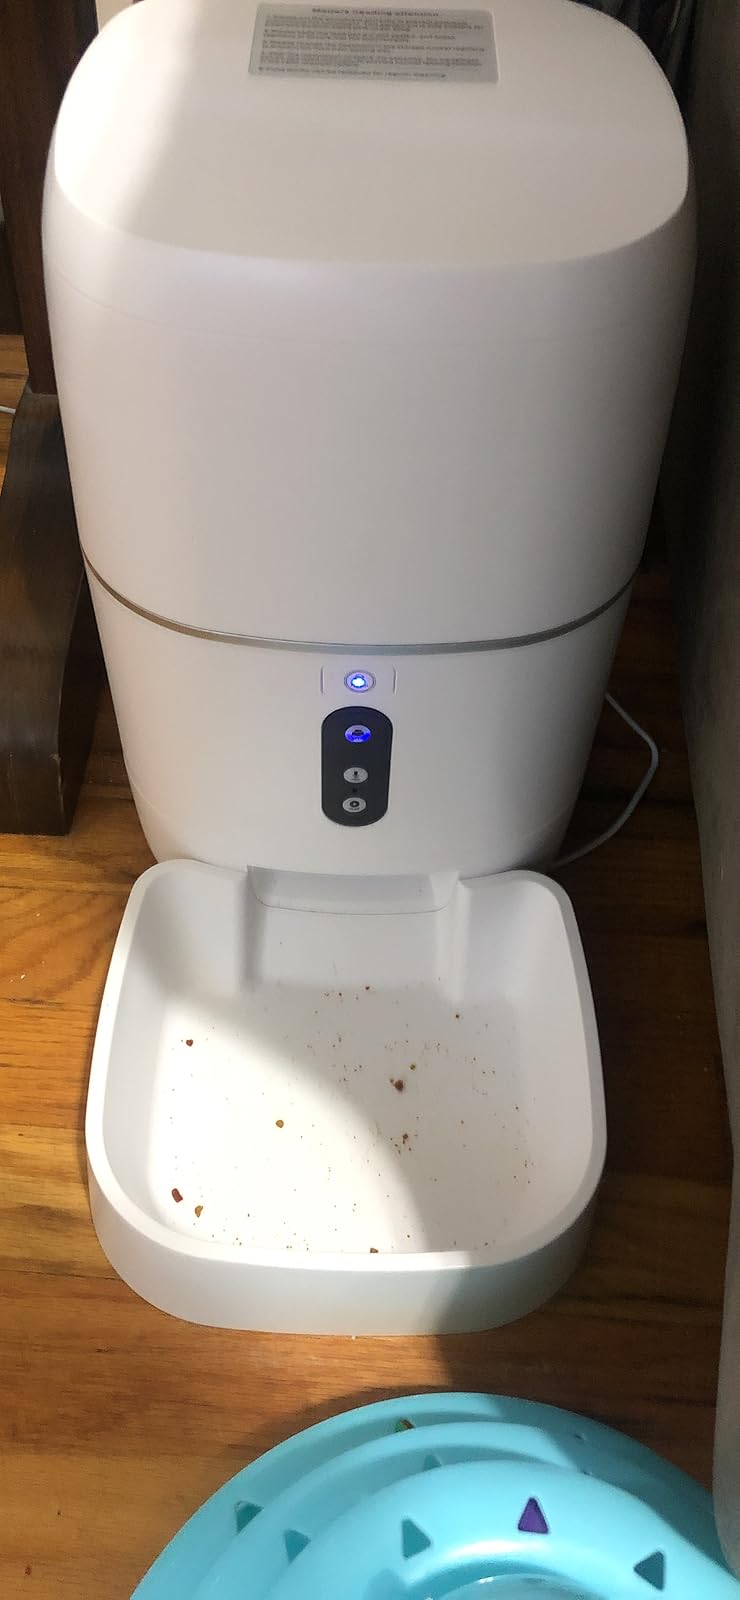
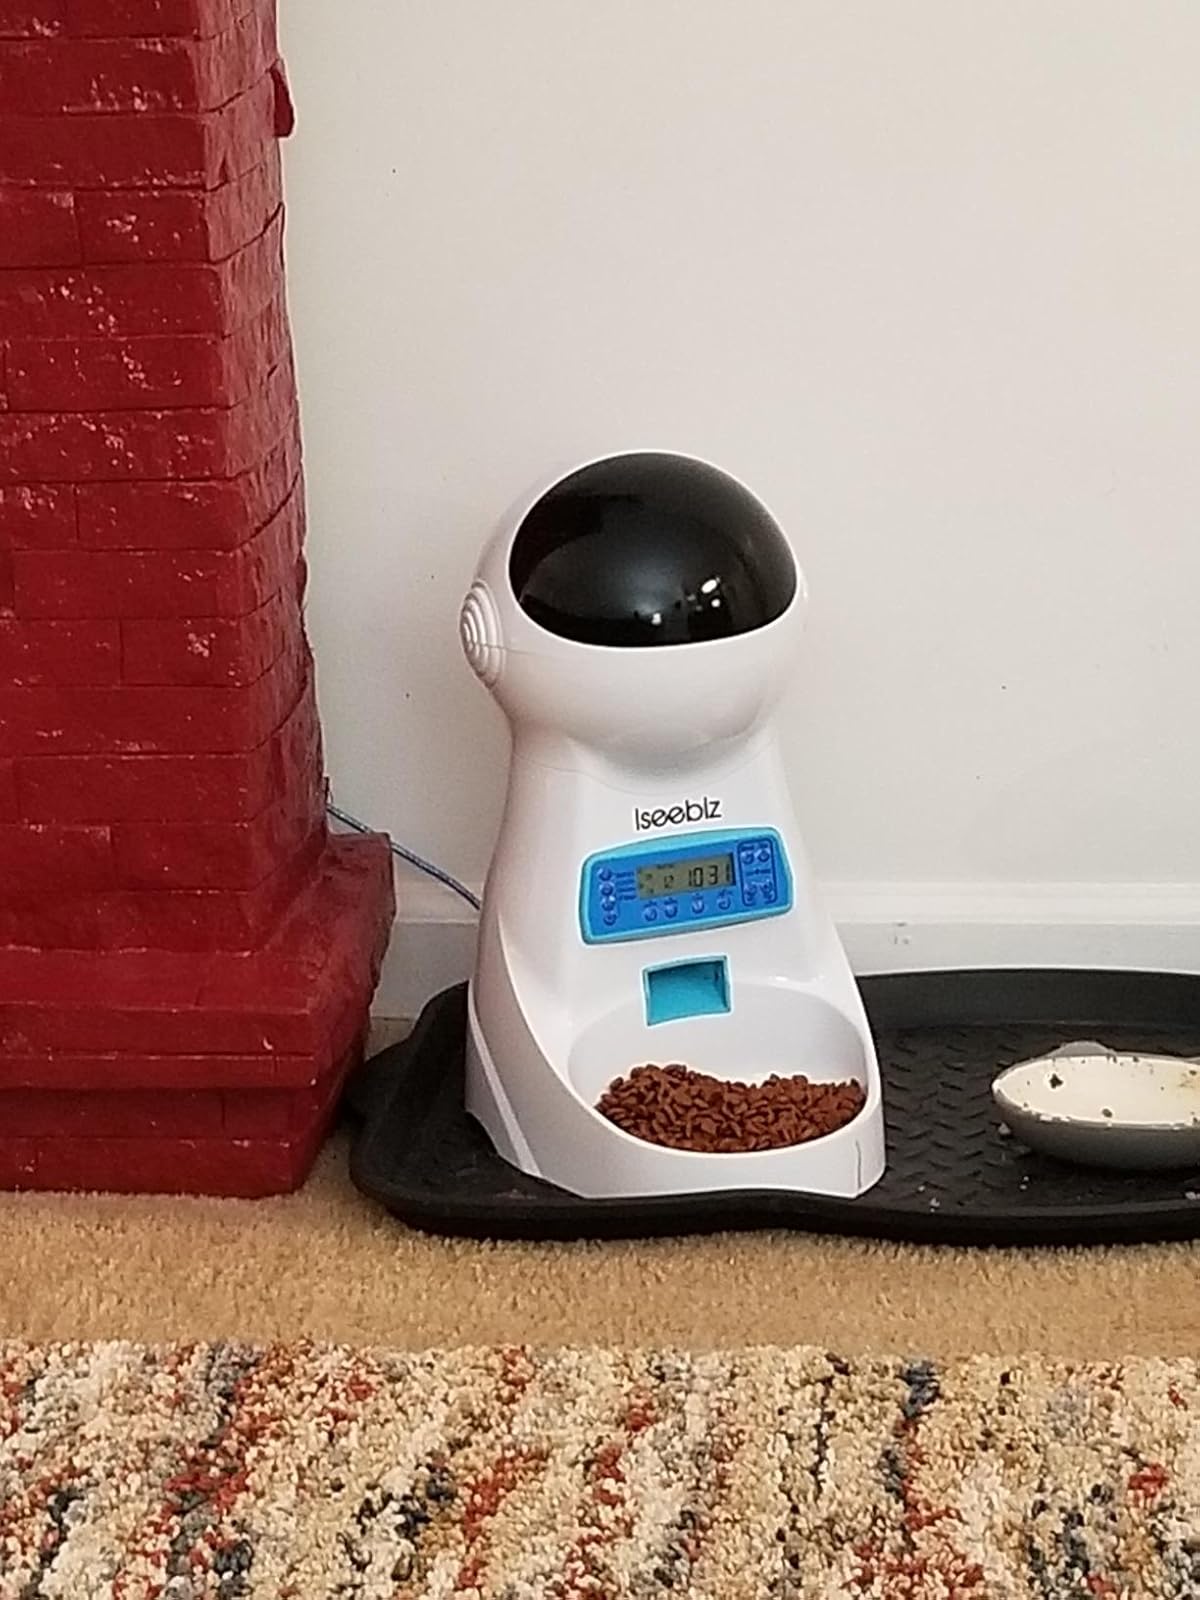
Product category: items_feeder
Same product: no